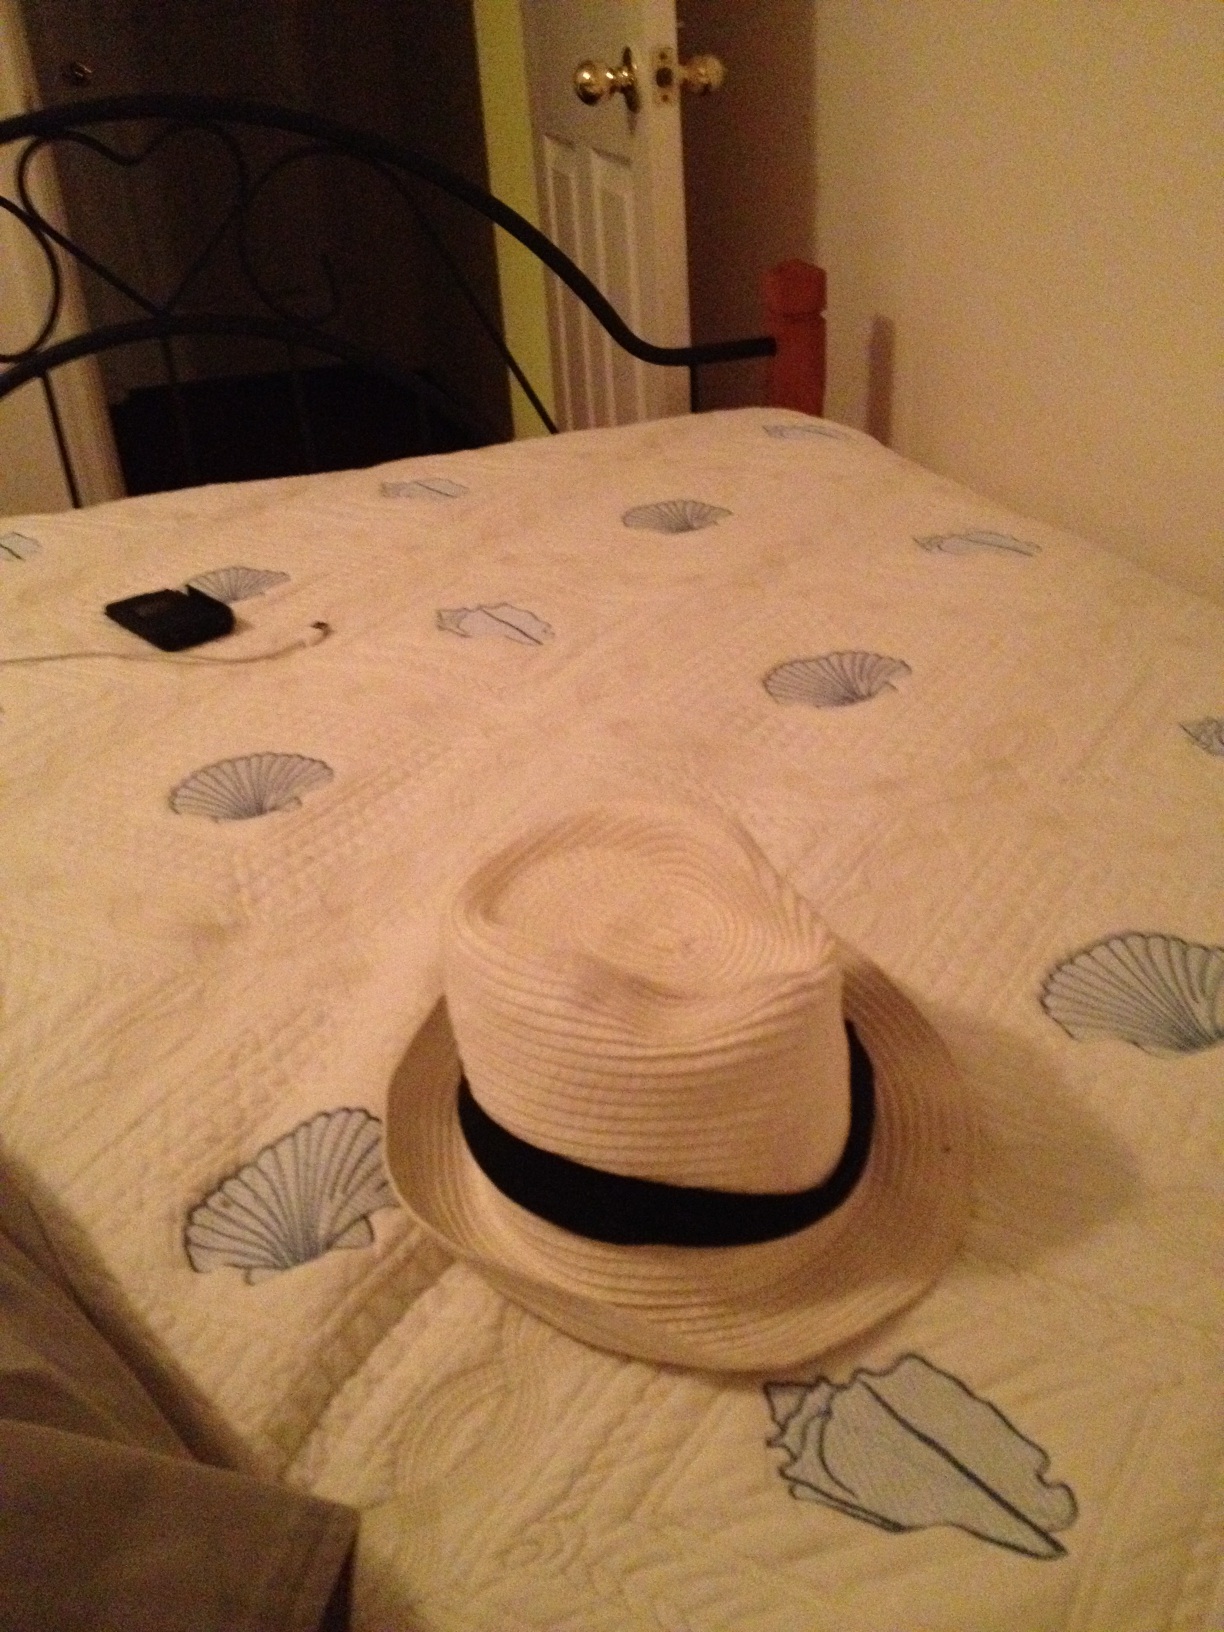Question: What is this item?
Answer: hat